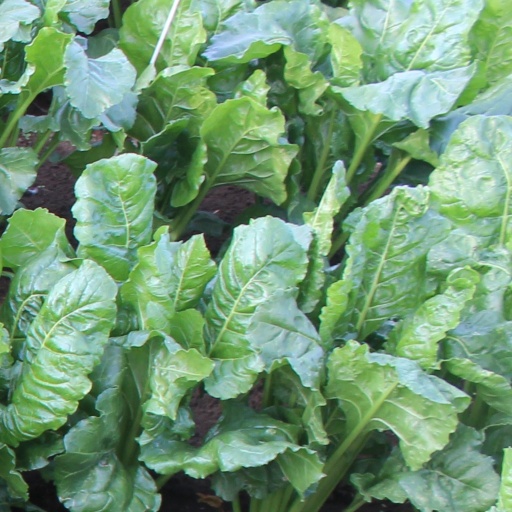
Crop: sugar beet